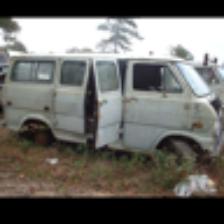
Label: NonHuman